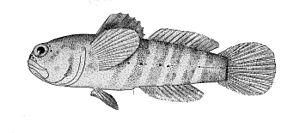
Gobiosoma est un genre de poissons de la famille des Gobiidae, regroupant certaines des espèces de gobies.